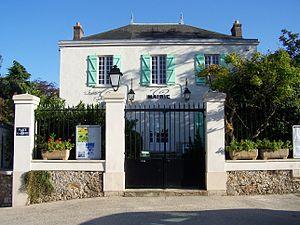
Marcq est une commune française située dans le département des Yvelines, en région Île-de-France.